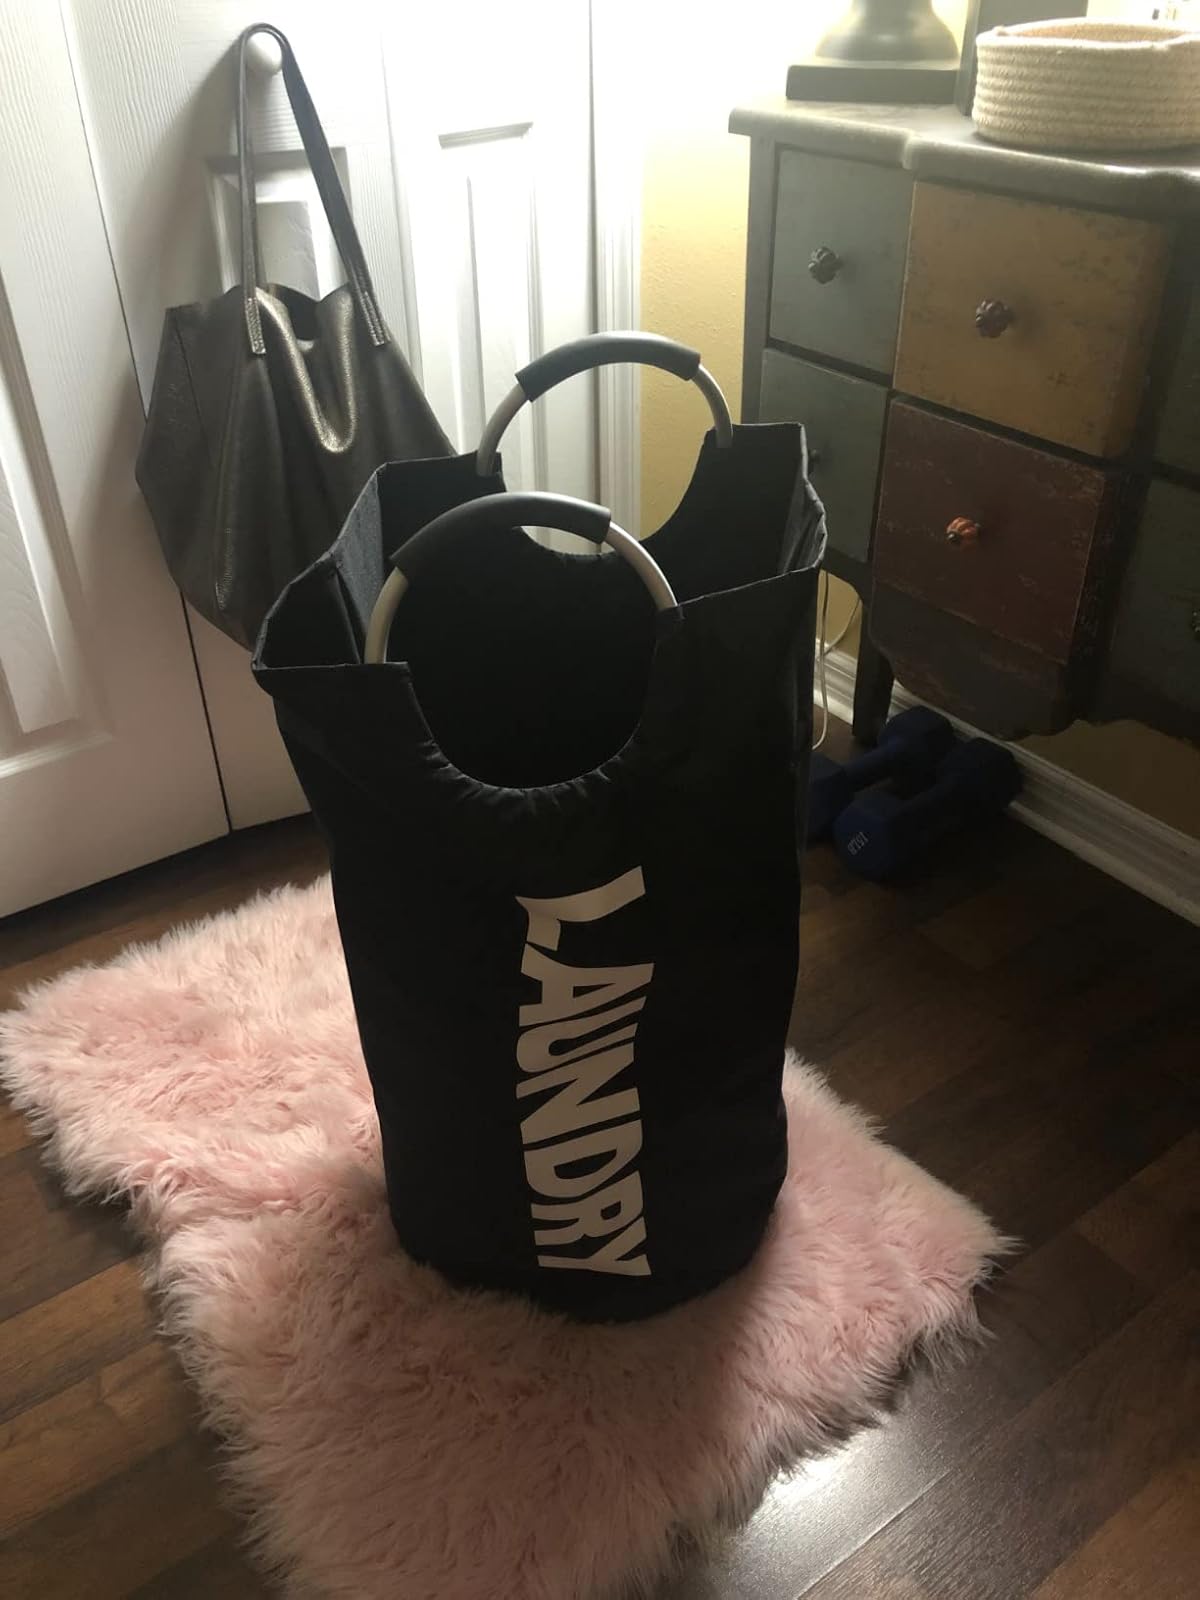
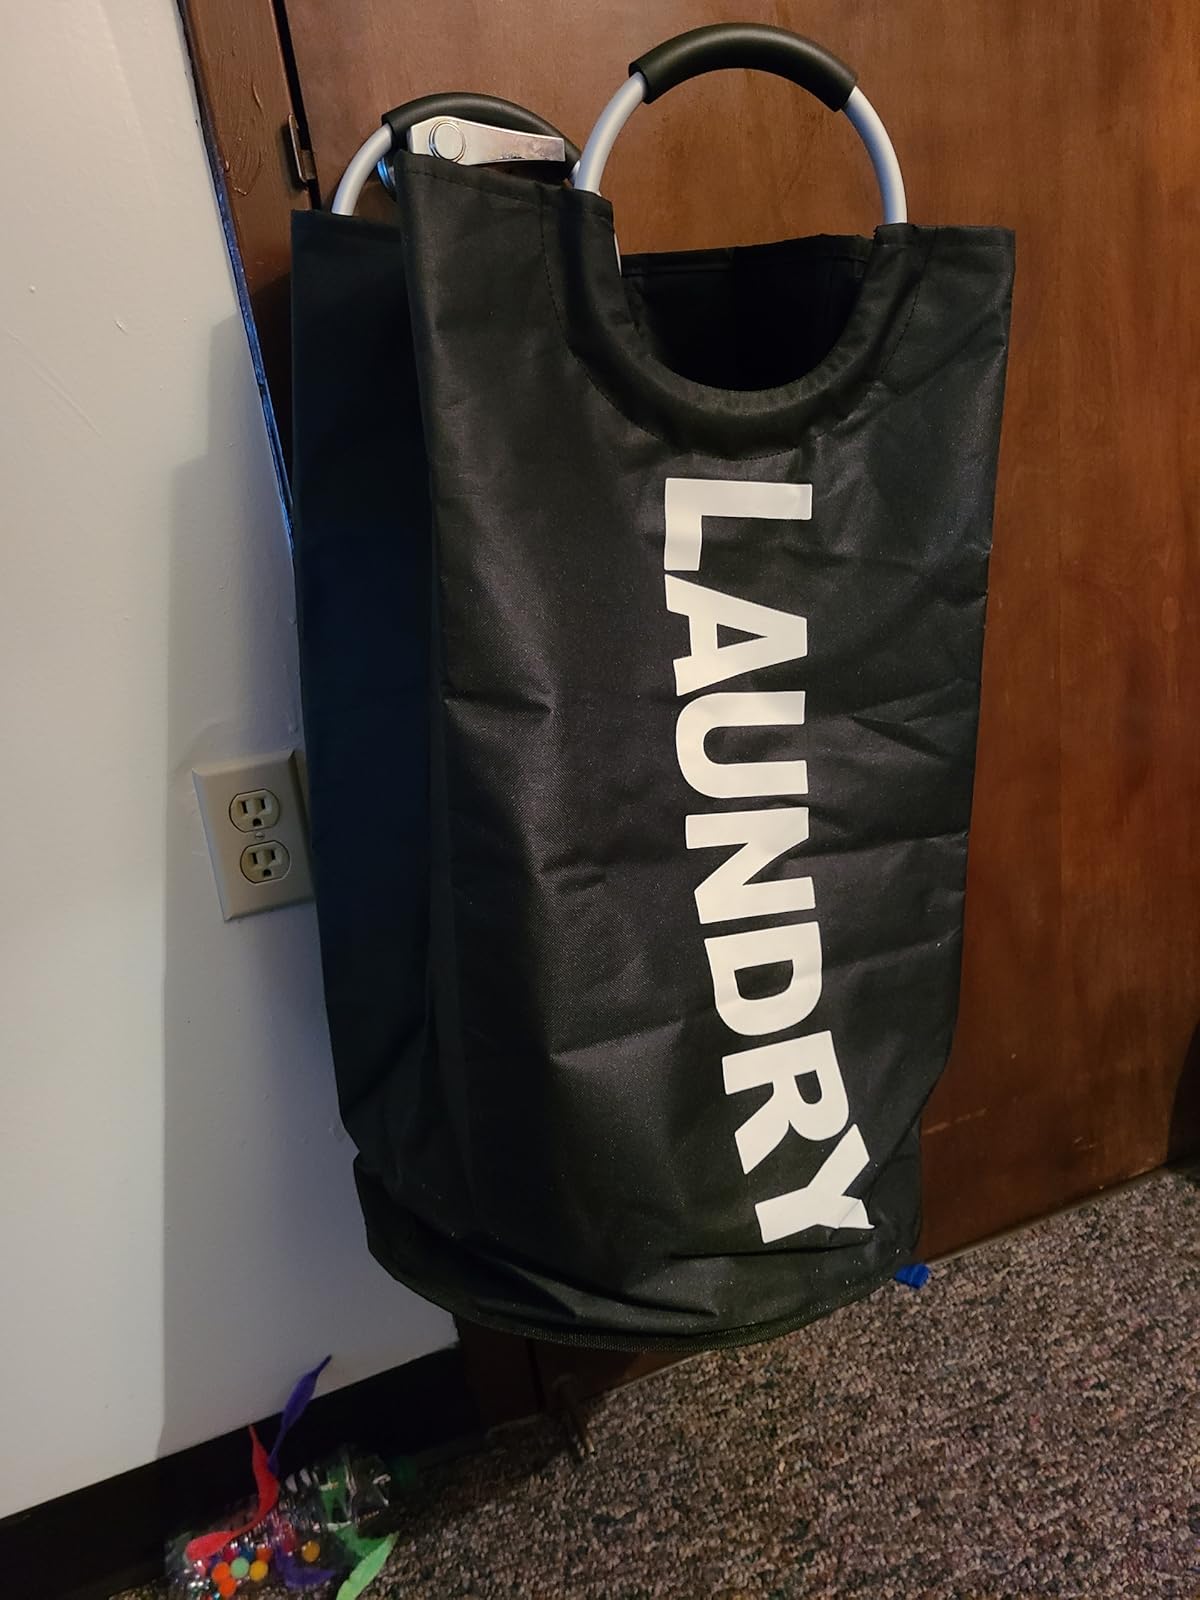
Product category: items_hamper
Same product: yes